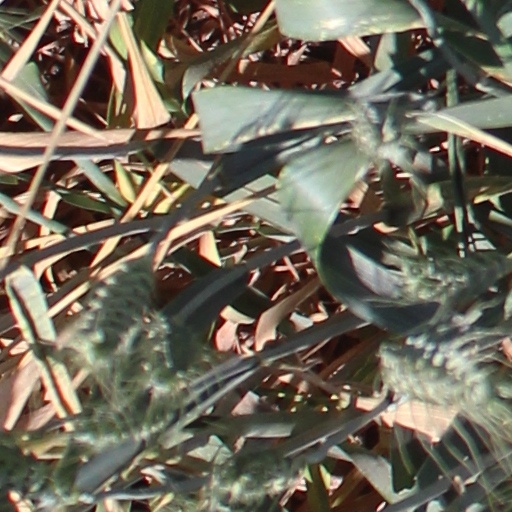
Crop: wheat